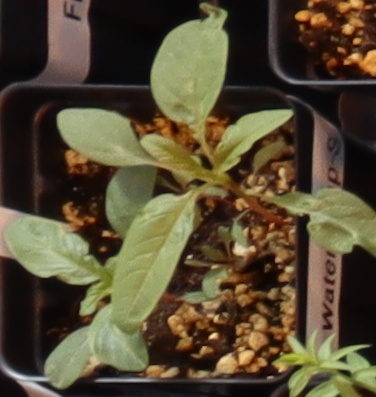
Label: Waterhemp